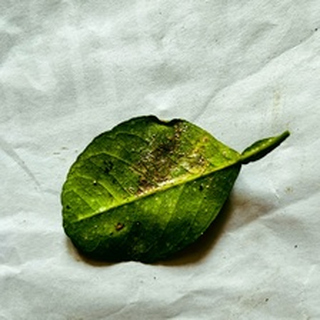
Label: lemon_bacterial_blight